David N. Livingstone

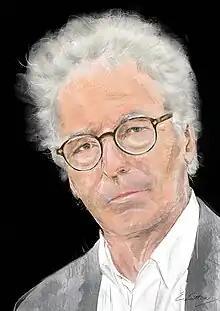
Portrait of David N. Livingstone by Emma Lutton

David Noel Livingstone (born 15 March 1953) is a Northern Ireland-born geographer, historian, and academic. He is Professor of Geography and Intellectual History at Queen's University Belfast.